Copper Range 29

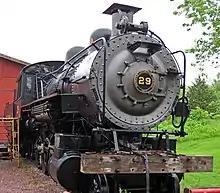
Copper Range No. 29 is on static display while undergoing a slow cosmetic restoration

The MCRM hired Steve Butler's Mid-West Locomotive and Machine Works of North Lake, Wisconsin to separate the locomotive's boiler from the frame and running gear and load them onto four separate flatbeds provided by Deppe Transportation Services of Baraboo and R. Becker Interprises of Warren. Despite bad weather hovering Hancock, work began on May 20, and the locomotive's journey to North Freedom began six days later. On May 27, No. 29's components arrived in one of the MCRM's parking lots, and museum employees and volunteers used ballast to create a suitable base for the cranes that would be used to unload the locomotive's components. Railfans came to the museum to watch the unloading process, which began with the tender being placed on the trackage. After that, the frame and running gear were unloaded, and then the boiler was placed back onto the frame. No. 29's move was officially completed when the wooden cab was placed back onto the backend of the firebox. Afterwards, the MCRM began inspecting the locomotive's condition, and as a result of being stored out in the elements for several years, many of the locomotive's components were found to be in poor condition. The firebox was deteriorated, its end beams were rotted, and both of its knuckle couplers were missing. Beginning in 2006, museum crews painted the locomotive in primer-red in preparation for a cosmetic stabilization, and later on, No. 29 was repainted black, and the locomotive's bell, numberplate, and electric headlight have returned. The rotten wooden bar in front of the pilot deck has also been replaced with a new one. The MCRM is currently awaiting funds to complete the cosmetic stabilization by bringing back the locomotive's couplers and connecting rods. For the time being, No. 29 sits on static display in front of passenger car No. 60, as well as another Copper Range car, to represent the Copper Range's Chippewa train.